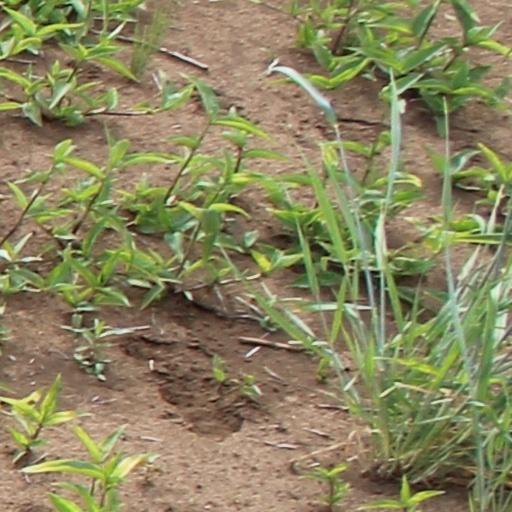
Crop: wheat